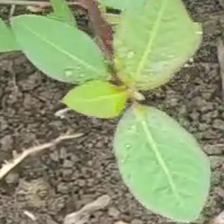
Weed species: Moti_dudhi(Euphorbia_geneculata_L)